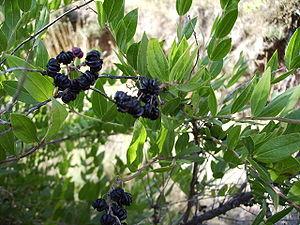
Coriaria myrtifolia, la corroyère à feuilles de myrte ou redoul, est une espèce d'arbustes de la famille des Coriariaceae.
La famille des Coriariacées est une famille de plantes dicotylédones qui comprend 15 espèces du genre Coriaria.